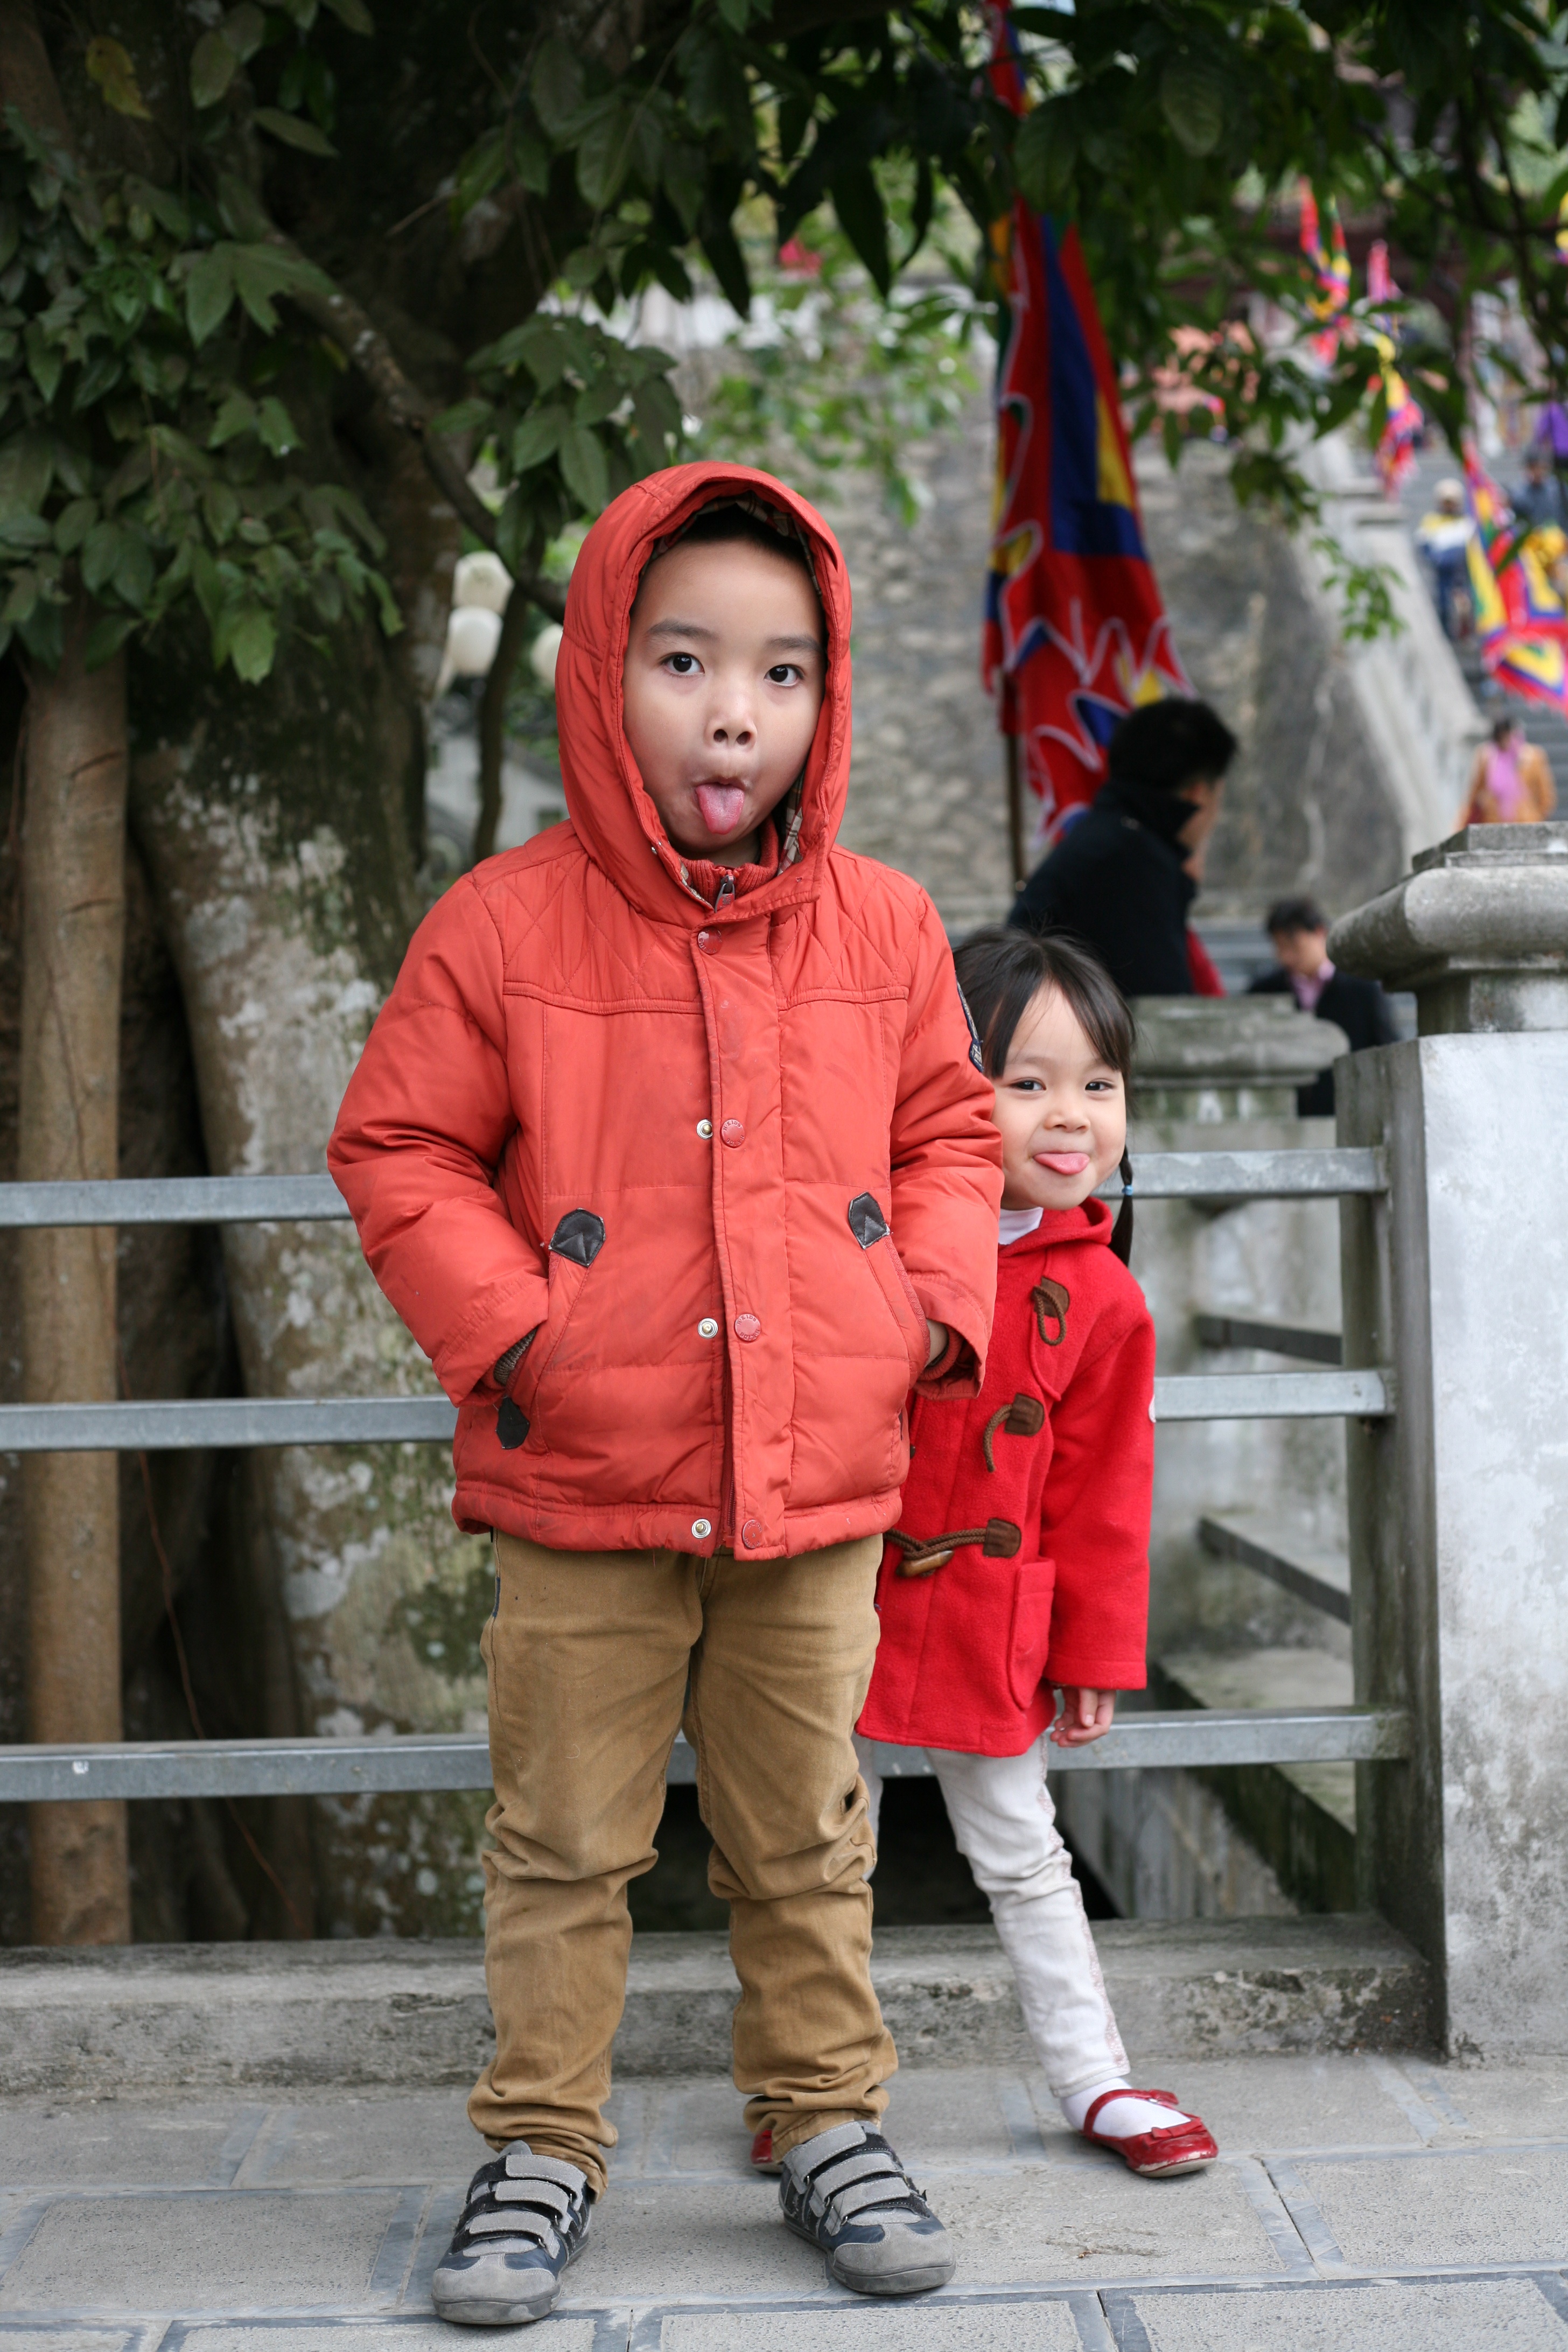
person, people, male, spring, red, color, child, clothing, temple, toddler, costume